Los Piratas

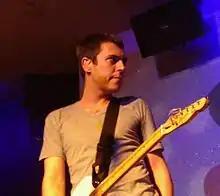
Iván Ferreiro, vocalist of Los Piratas in concert.

The band released in 1995 their second studio album, "Poligamia", under the Warner label and the production of Juan Luis Giménez, from Presuntos Implicados, who helped them to get closer to the desired sound, more rock, as well as incorporating more complex elements and samplers. In some songs there are acoustic and experimental elements and they also had the collaboration of the former members of Duncan Dhu, Mikel Erentxun and Diego Vasallo, in the song ""Tu perro guardián"". They also performed a cover of Tequila's ""Dime que me quieres"". With this album they got to be broadcast on radio formats and increased their sales considerably.